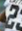
Number: 2